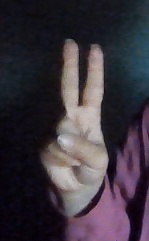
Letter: taa